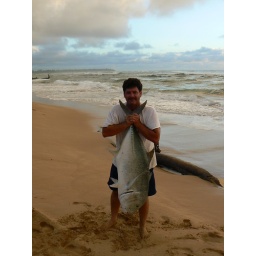
I saw this guy reel in this fish on the beach